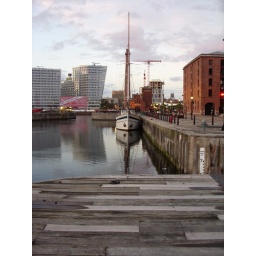
Reflection in the water makes it look like a window to another world.